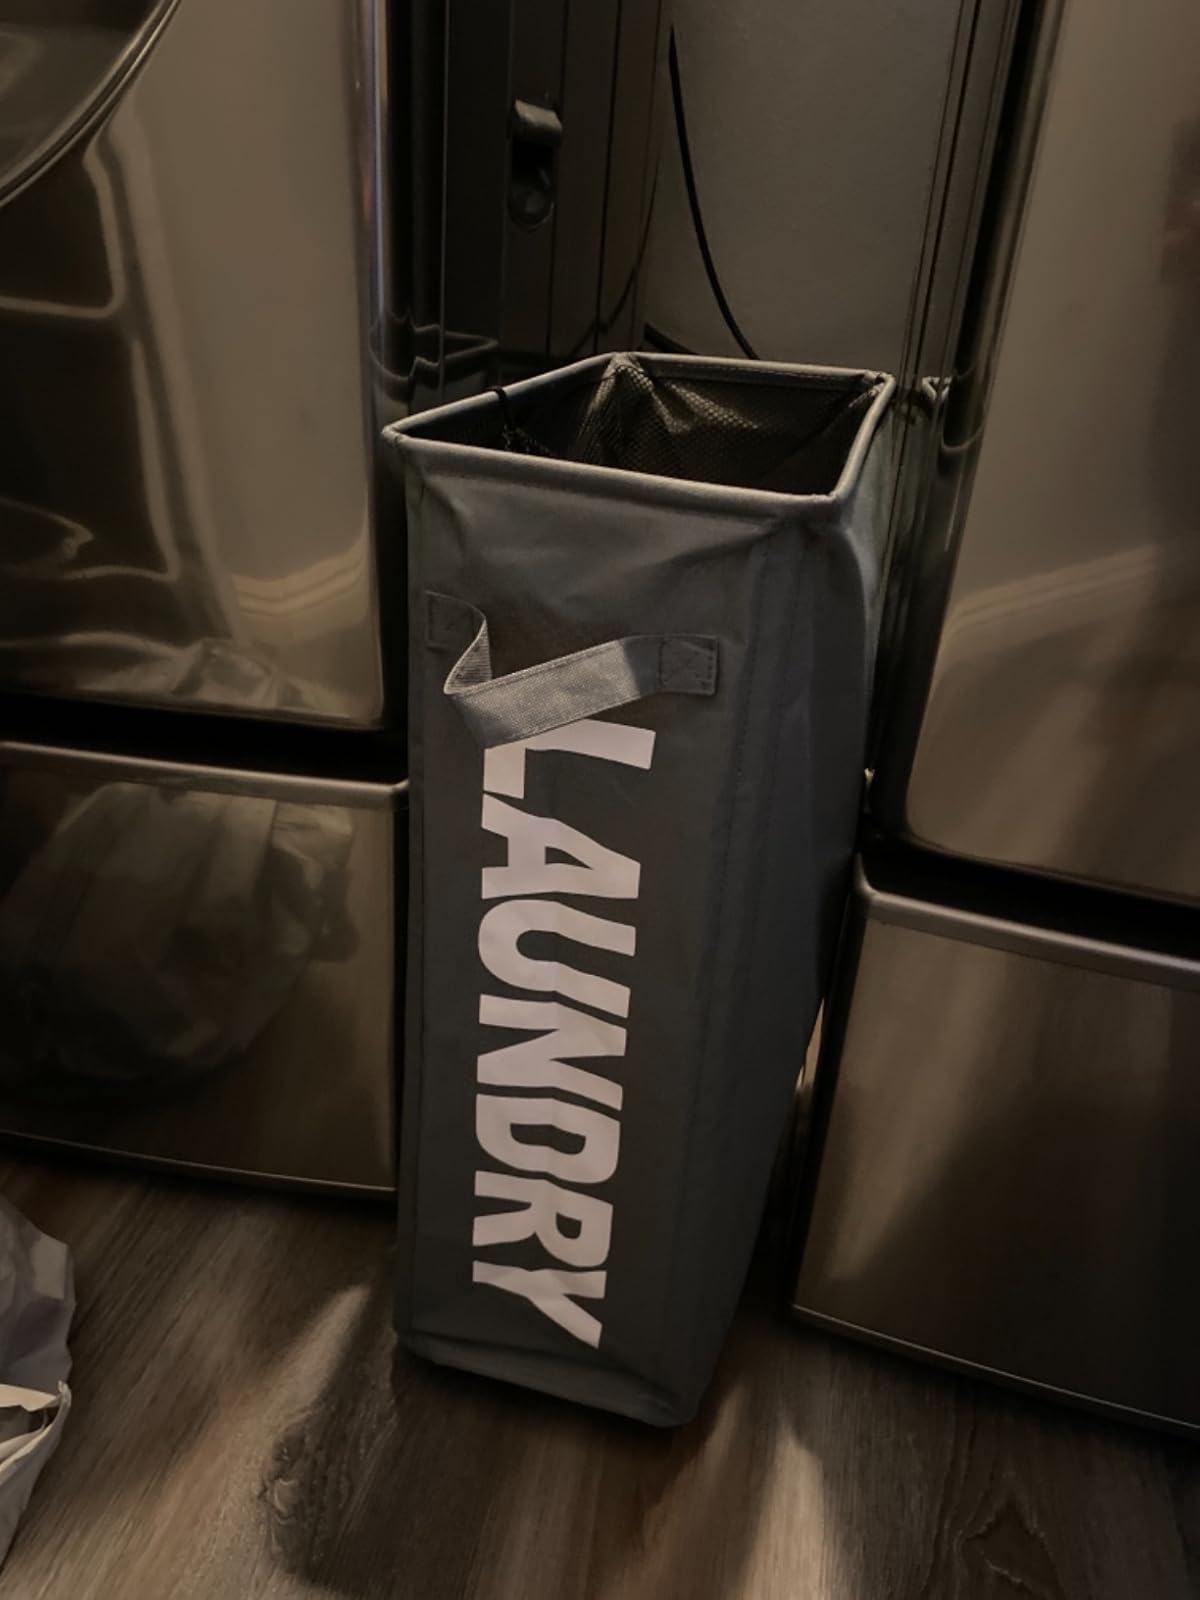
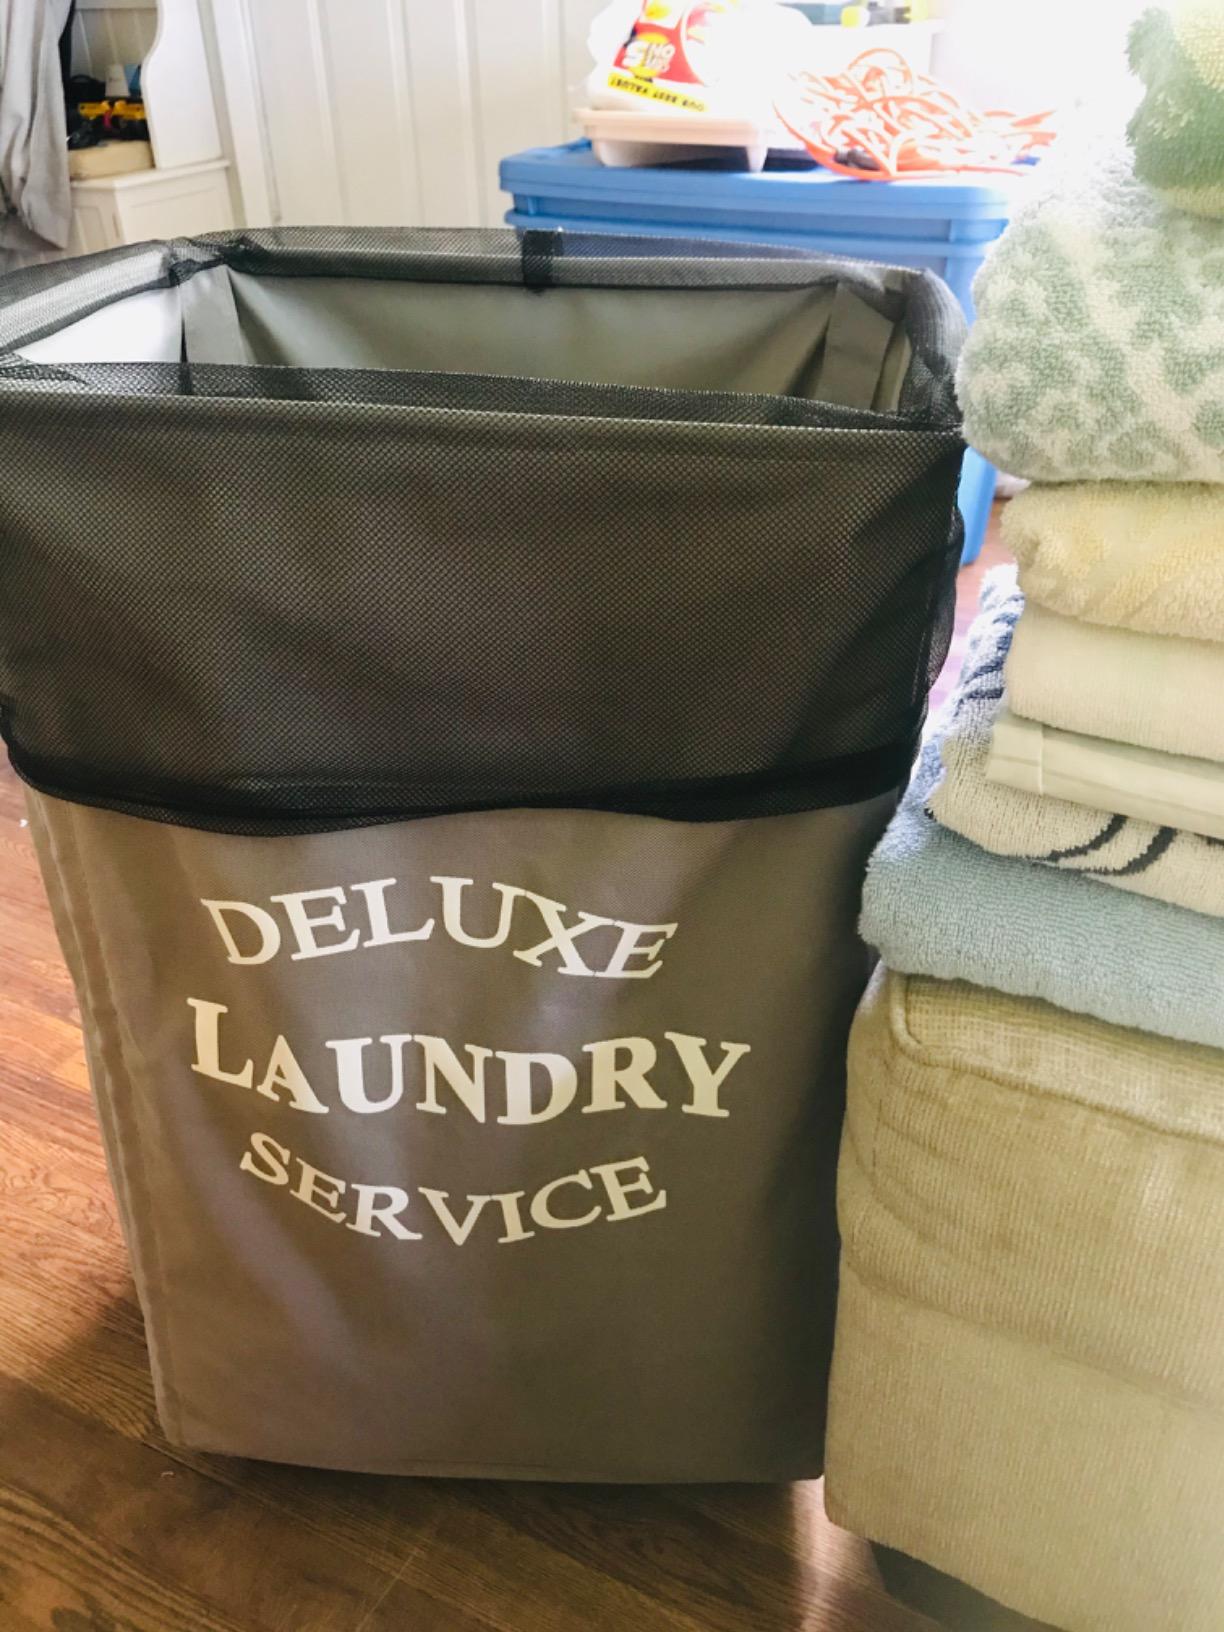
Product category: items_hamper
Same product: no